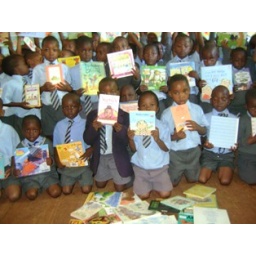
In November 2009 iBbY Zimbabwe launched a book box library at a school located in Bulawayo.